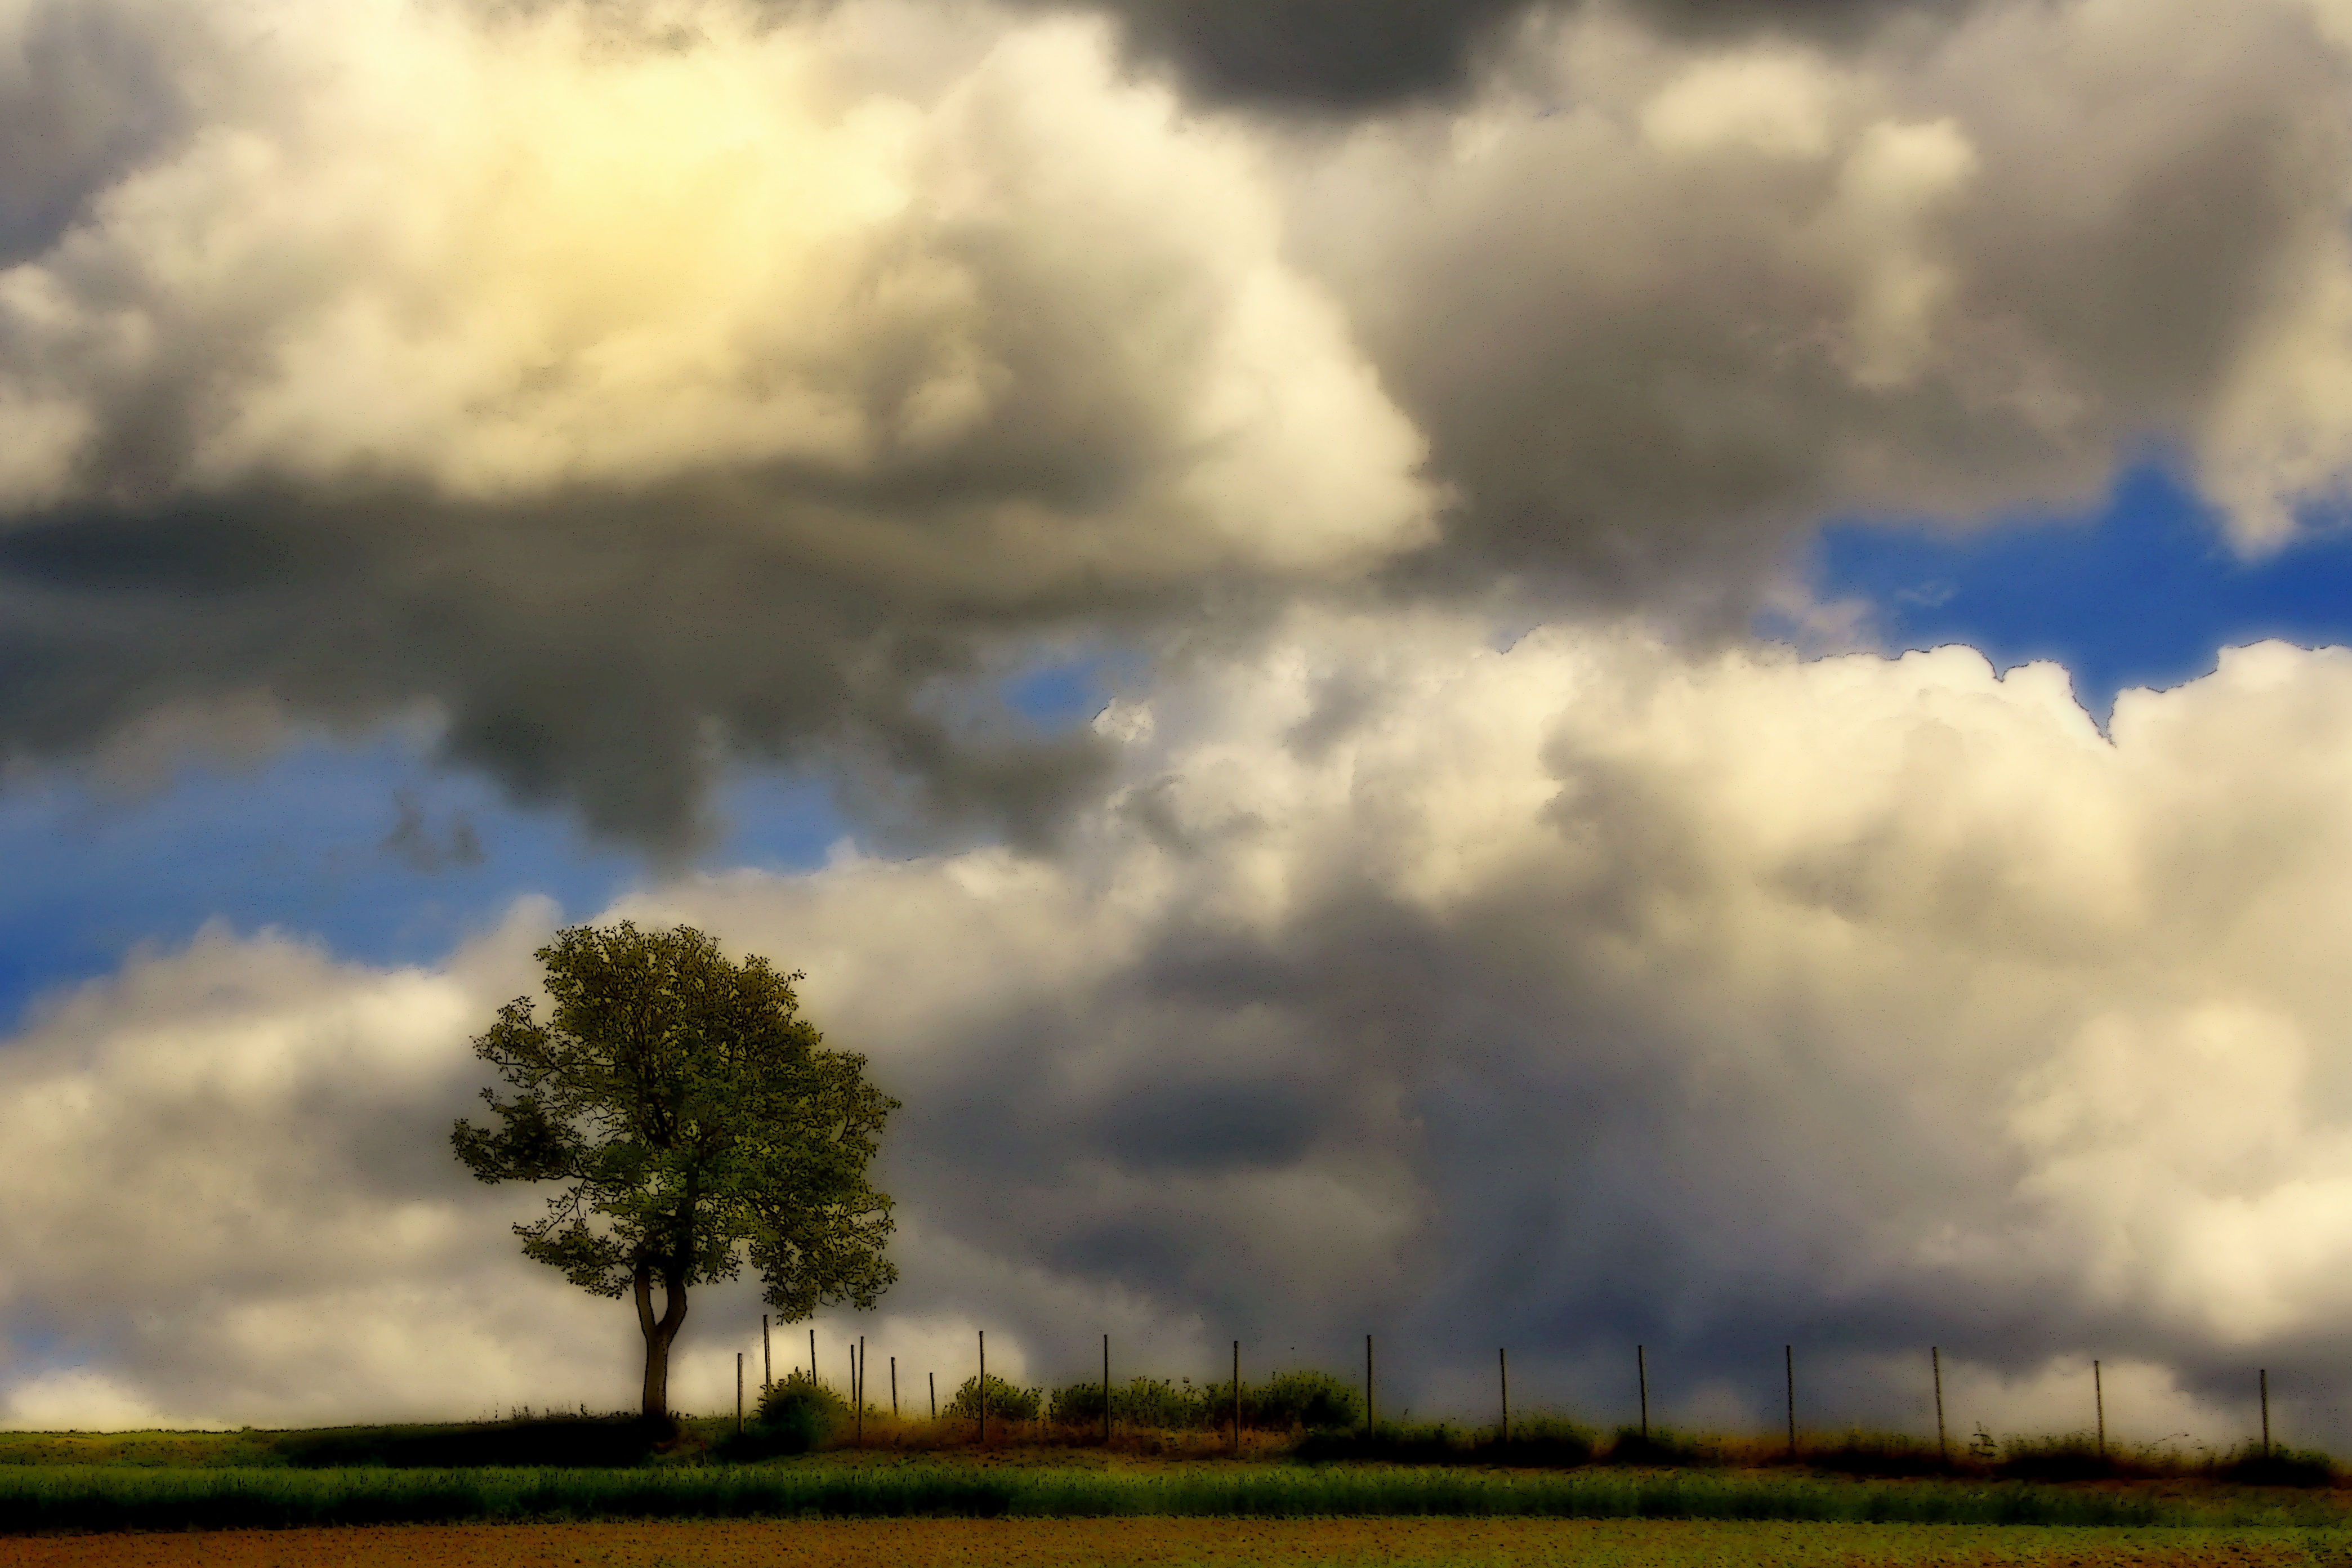
landscape, tree, nature, horizon, cloud, sky, field, meadow, prairie, sunlight, morning, wind, atmosphere, alone, dusk, weather, storm, cumulus, lonely, plain, clouds, grassland, mood, rural area, meteorological phenomenon, atmospheric phenomenon, atmosphere of earth